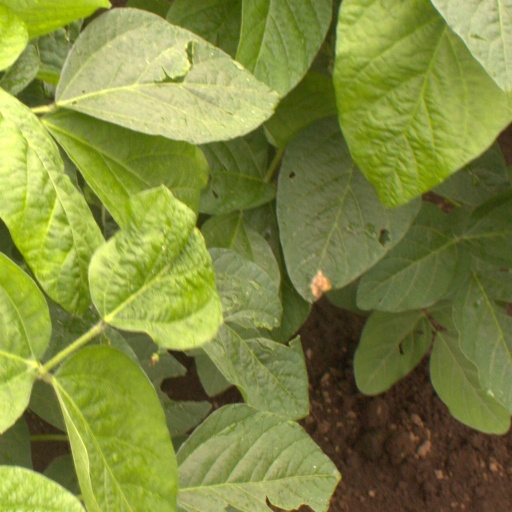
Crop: soybean